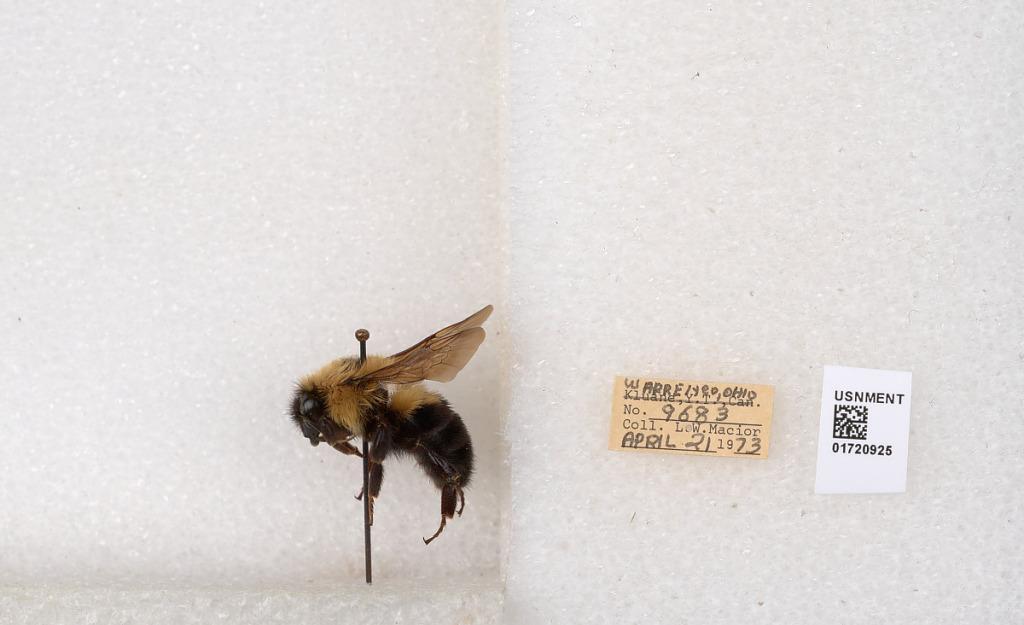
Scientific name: Bombus bimaculatus Cresson
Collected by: L. Macior
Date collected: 1973-4-21
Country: United States
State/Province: Ohio
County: Warren
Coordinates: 39.4276, -84.1668